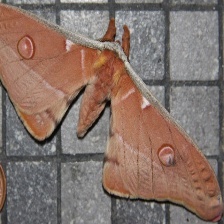
Species: EMPEROR GUM MOTH